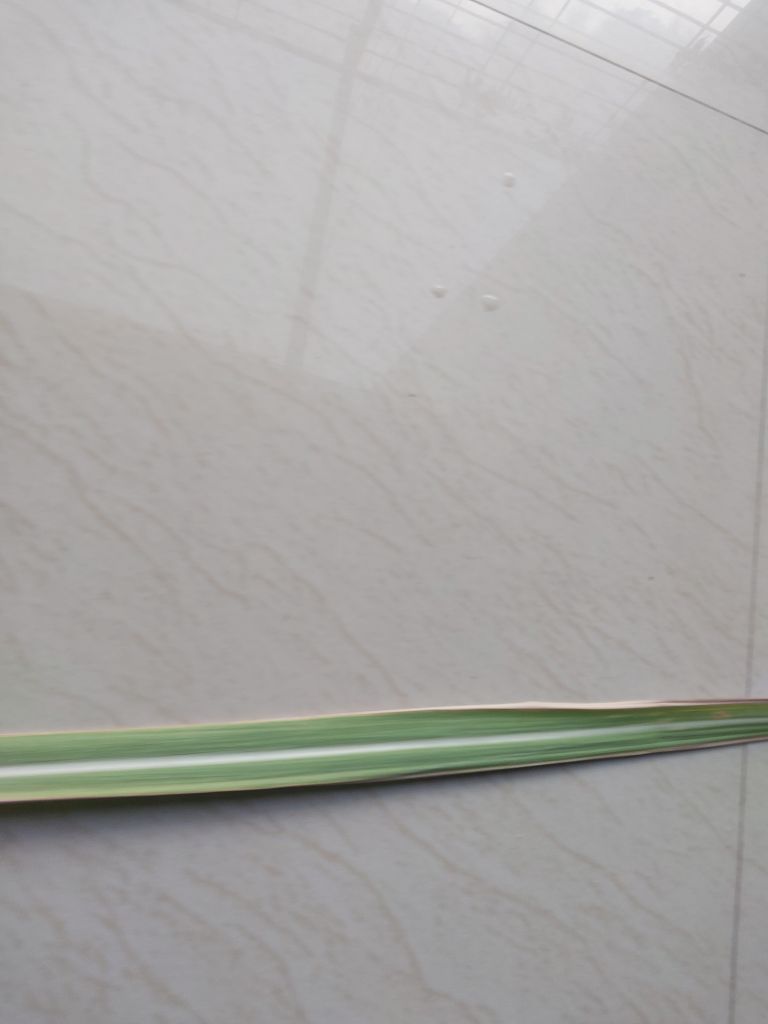
Label: BrownRust